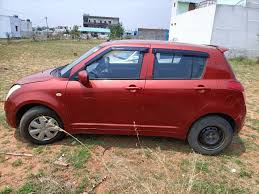
Label: noambulance